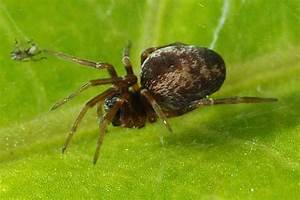
Label: spider